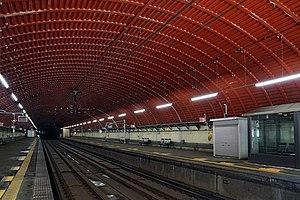
La gare de Takedao est une gare ferroviaire située dans la ville de Takarazuka, dans la préfecture de Hyōgo au Japon. La gare est exploitée par la compagnie JR West, sur la ligne Fukuchiyama/Ligne JR Takarazuka.L’utilisation de la carte ICOCA est valable dans cette gare.